Puiseux, Ardennes

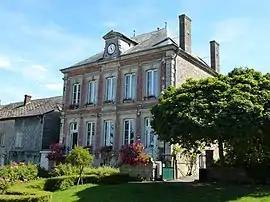
The town hall in Puiseux

Puiseux is a commune in the Ardennes department in northern France.